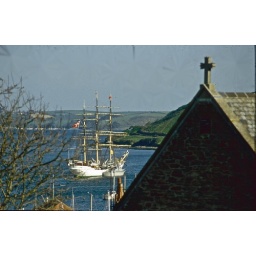
The sail training ship Danmark registered in Denmark length 60m, beam 10m, draft 6m.